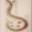
Label: worm